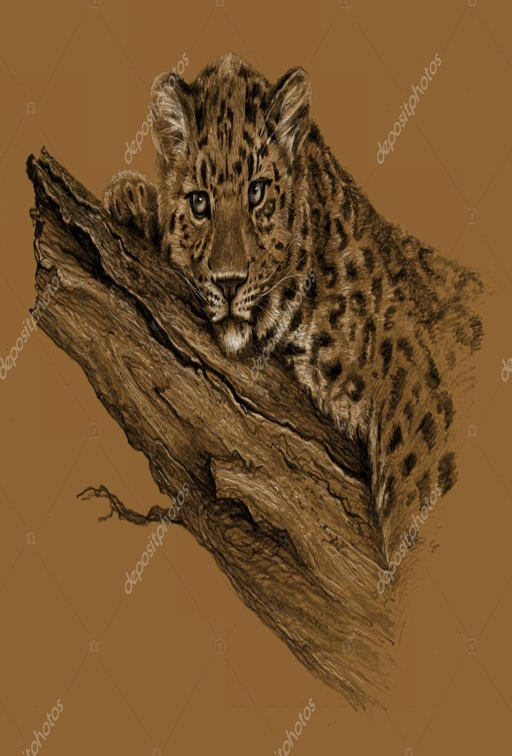
pencil sketch - leopard lying on the tree , isolated on brown -- stock photo #